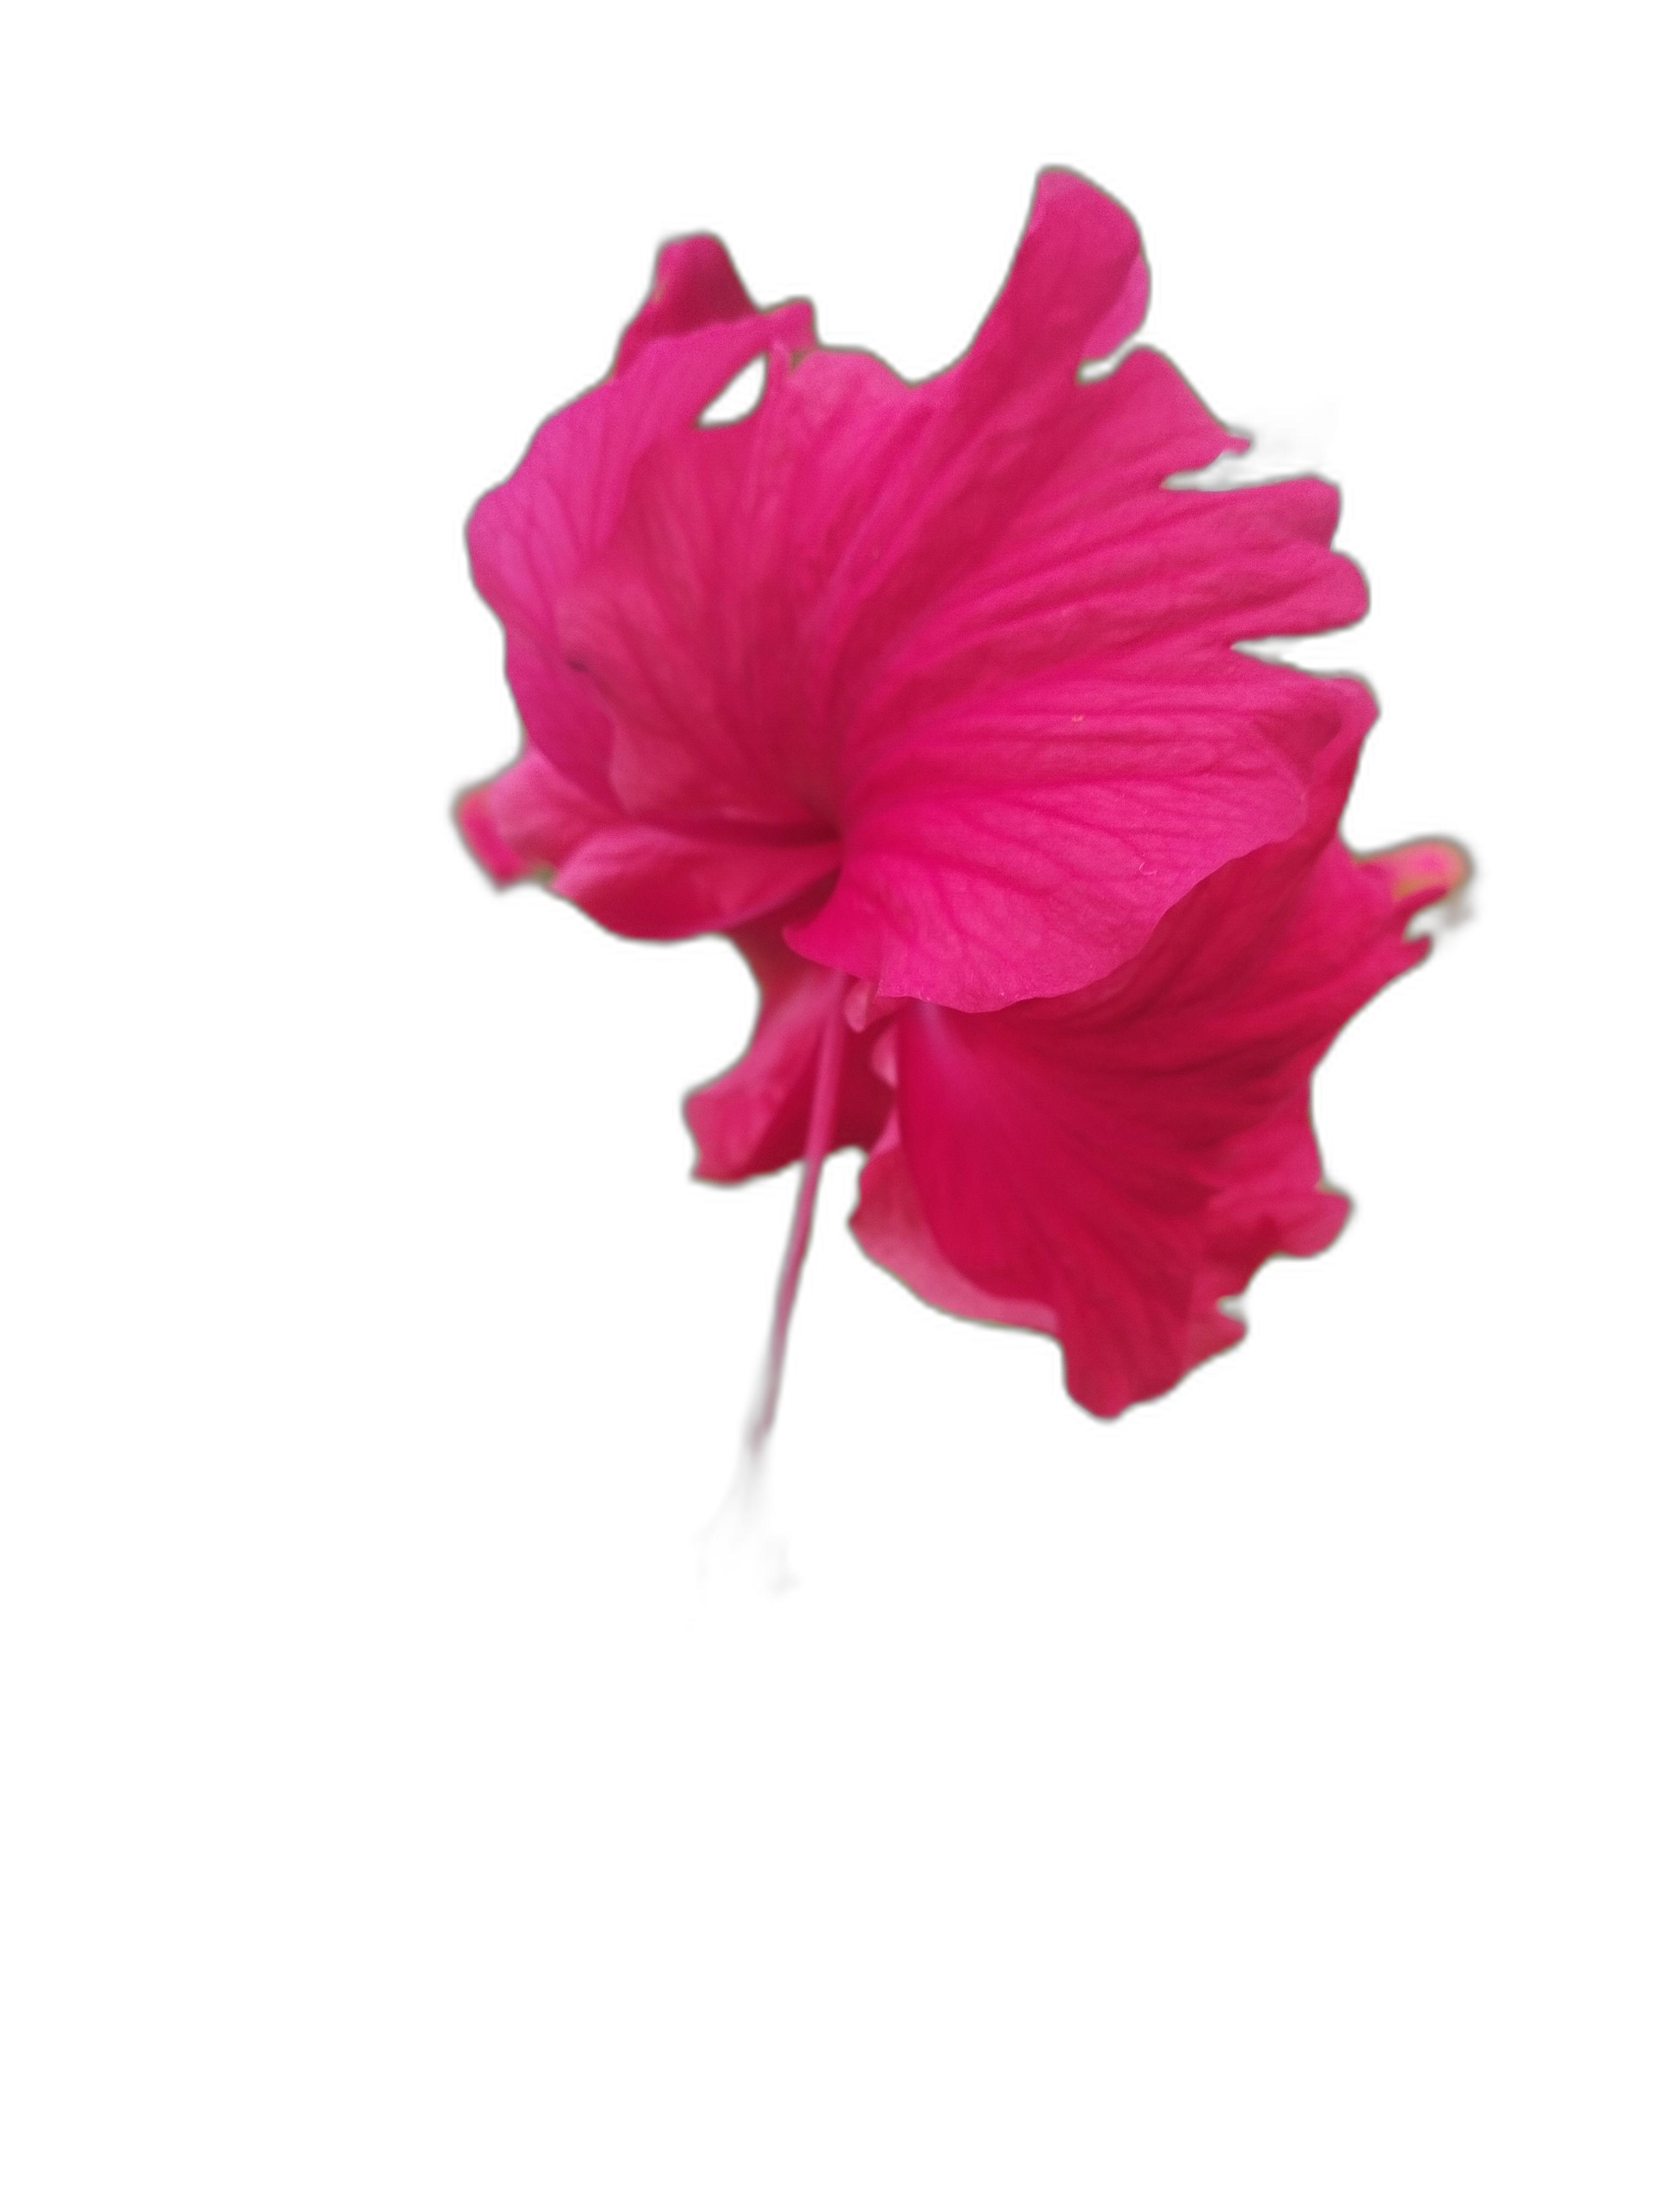
Label: Hibiscus